Hair tattoo

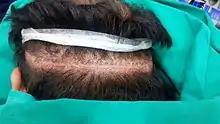
Scalp micropigmentation on backside of the head. Image taken before procedure

A hair tattoo or scalp micropigmentation (SMP) is a non-surgical, superficial cosmetic tattoo that gives the illusion of a close buzz cut hairstyle on a bald head or density to a thinning crown. The procedure can also be used to conceal scars from hair transplantation and hide the visual impact of burns or scars on the head. Scalp micropigmentation can be performed on all ethnicities. Scalp micropigmentation (SMP) is a non-invasive cosmetic procedure that involves depositing pigment into the scalp to create the appearance of tiny hair follicles, thereby giving the illusion of a fuller head of hair. Unlike traditional tattoos, which penetrate deeper into the skin, SMP is designed to be more superficial, targeting the epidermal and upper dermal layers. This approach helps in avoiding the appearance of larger, more noticeable impressions, resulting in a more natural look. One of the advantages of SMP is that the hairline can be adjusted or touched up with relative ease, allowing for modifications over time as desired. The advantages of this procedure is that the hairline can be adjusted or touched up with relative ease.